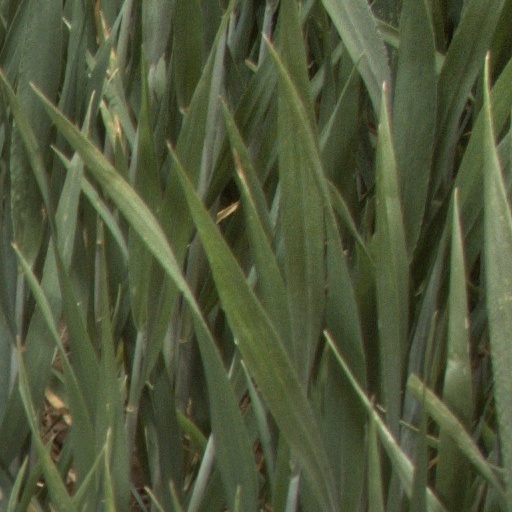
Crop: wheat